CHRC-FM

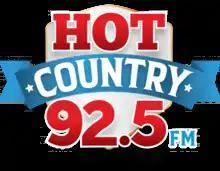
Former logo as "Hot Country 92.5"

On September 5, 2024, Evanov announced that the station, along with CJWL-FM in Ottawa and CKHK-FM in Hawkesbury, would close effective September 20, 2024, due to increased competition, changing listener habits, and economic conditions brought upon by the COVID-19 pandemic. However, on September 19, Evanov announced that it had reached agreements to sell all three stations instead, with an agreement to sell CHRC and CKHK to Radio communautaire Cornwall-Alexandria—the cooperative that owns CHOD-FM "92.1 Go FM" in Cornwall, pending CRTC approval. While CHOD is a francophone station, it was stated that the stations would still broadcast in English.